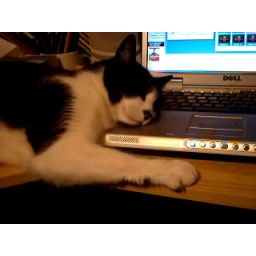
My cat Rolo hangs around the laptop while I use it... he'll even fall asleep on it sometimes!